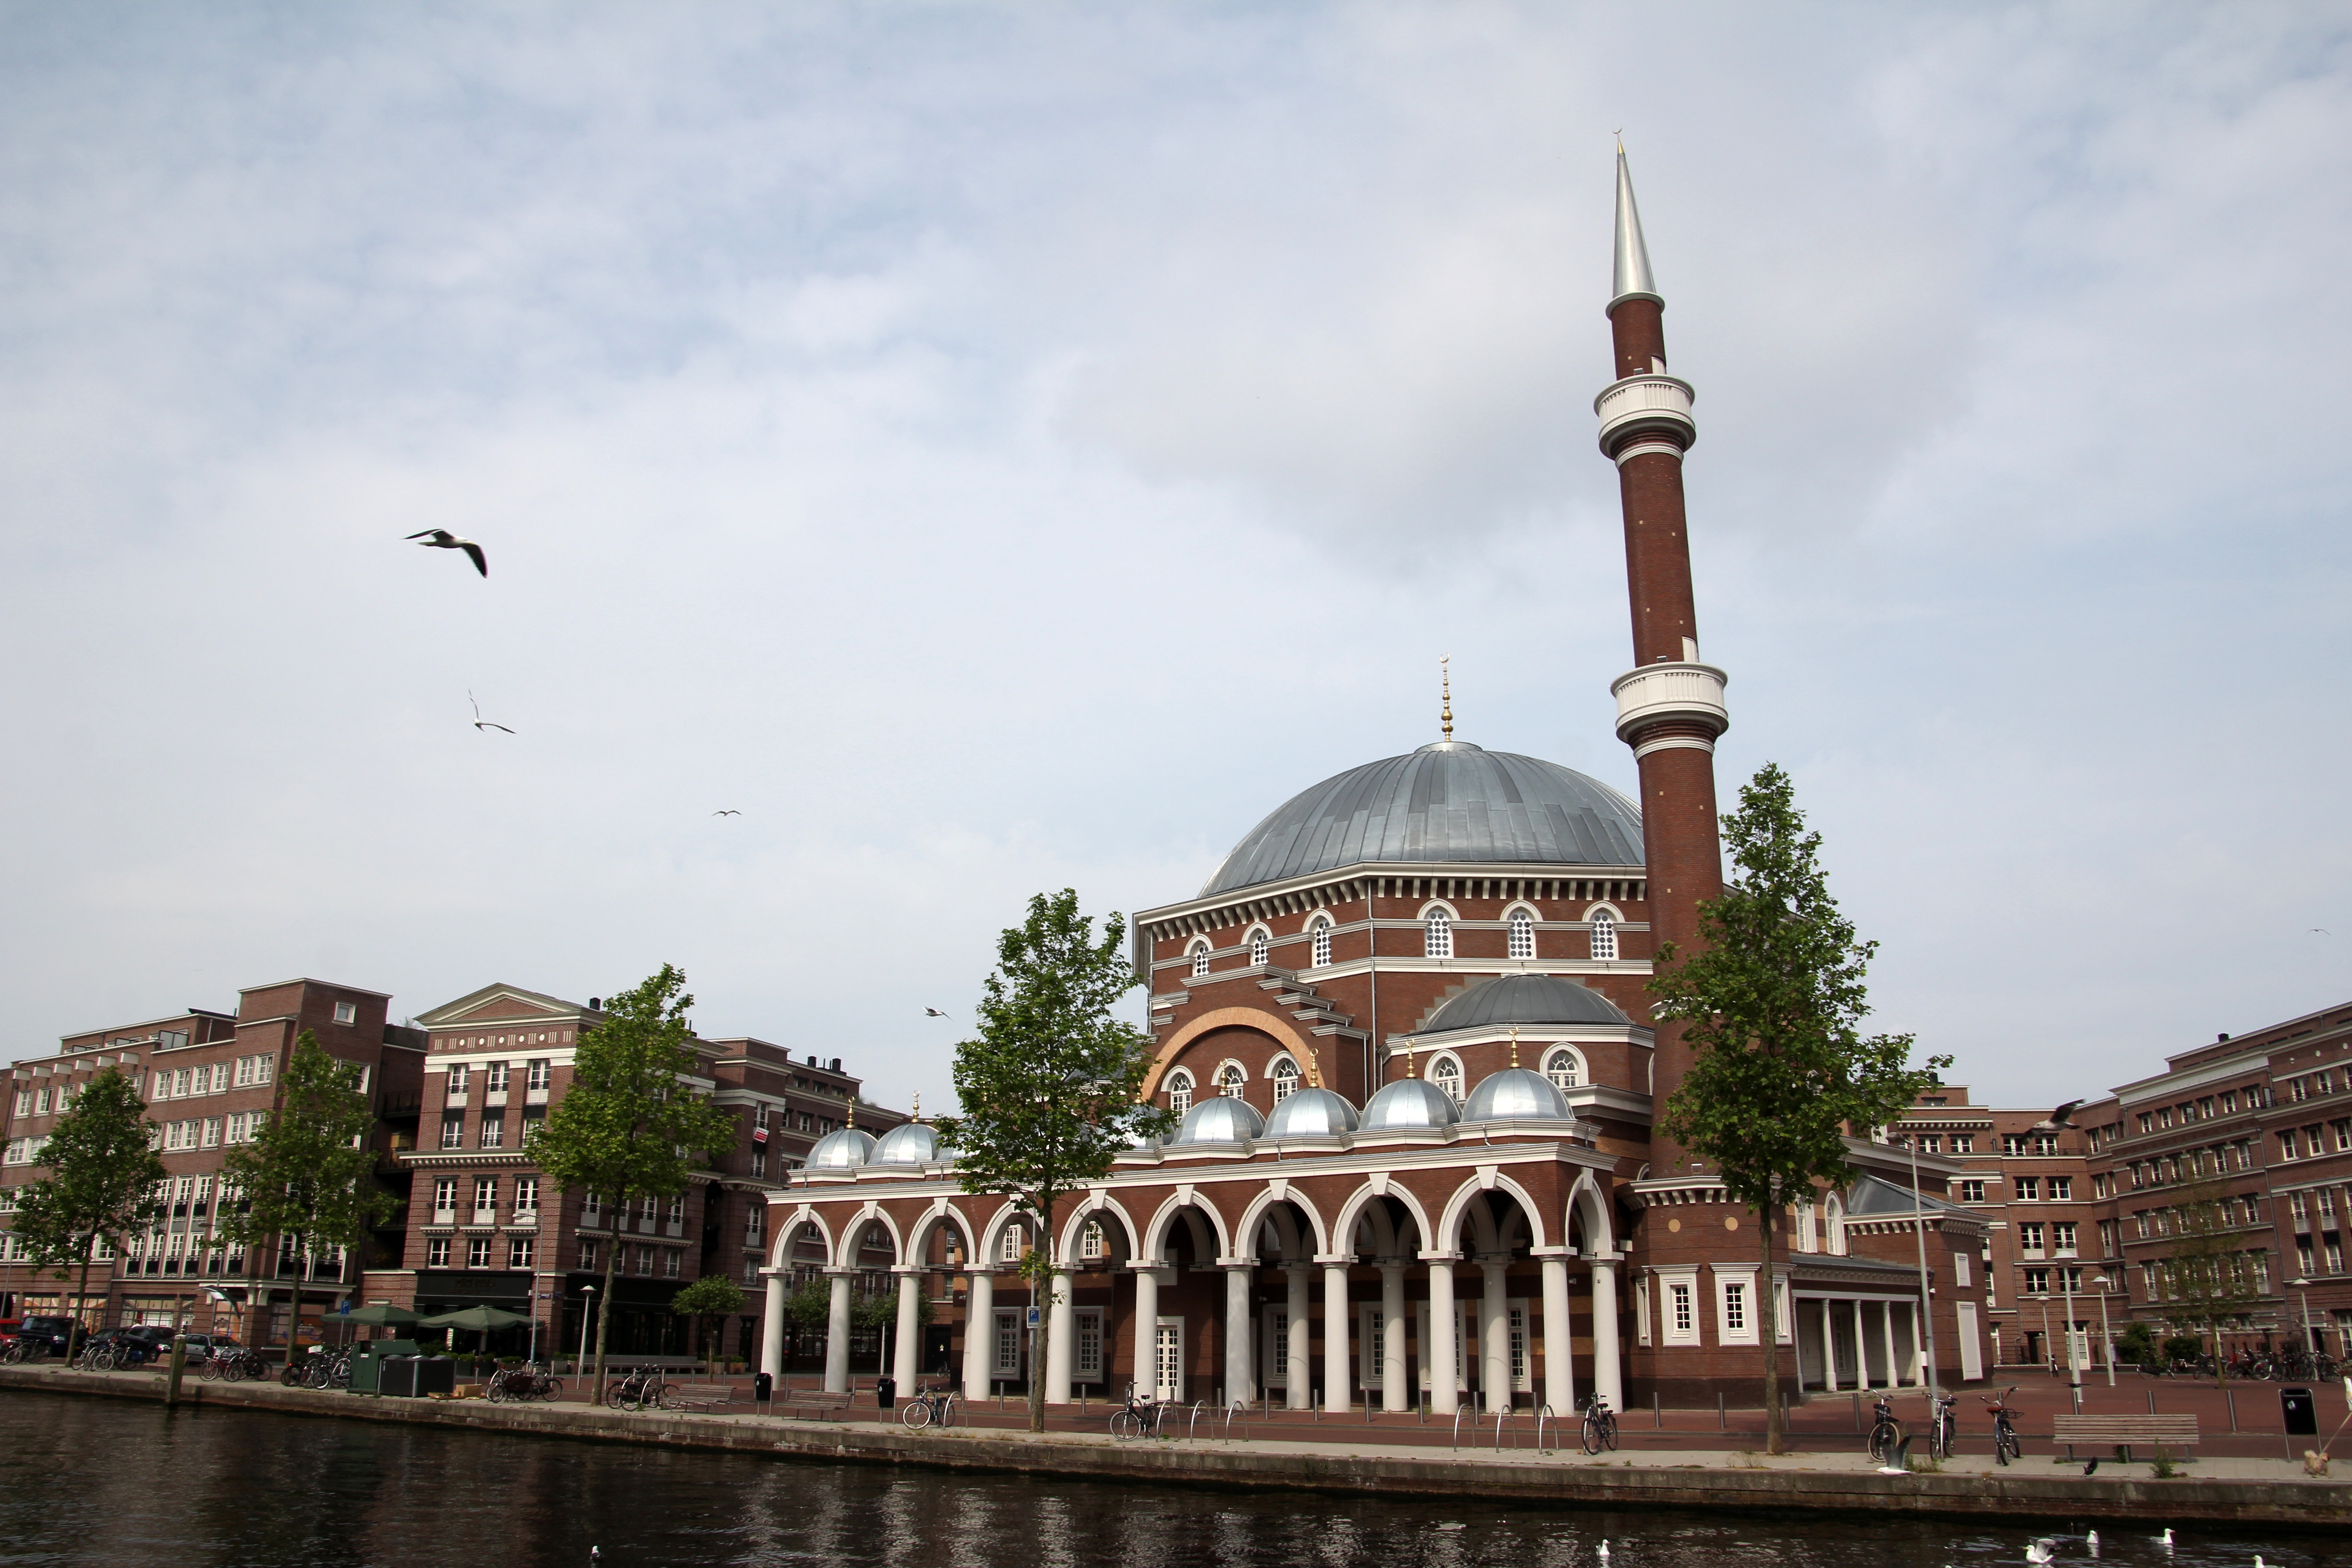
architecture, building, landmark, place of worship, amsterdam, mosque, islam, minaret, house of prayer